Lion Brothers Company Building

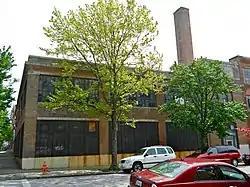
Lion Brothers Company Building, May 2012

Lion Brothers Company Building (also referred to as the Globe building) is a historic factory located at 875 Hollins St, Baltimore, Maryland 21201. It is a multi-level building that once housed the operations of the Lion Brothers embroidery company. The original building was constructed in 1885 and expanded several times over the subsequent 75 years. In 1958 the Lion Brothers moved their production facility to another location allowing Marcus & Farber and Globe Screen Printing to move in. The building has been vacant since 2002 and Cross Street Partners has plans to restore the building as a local innovation center.